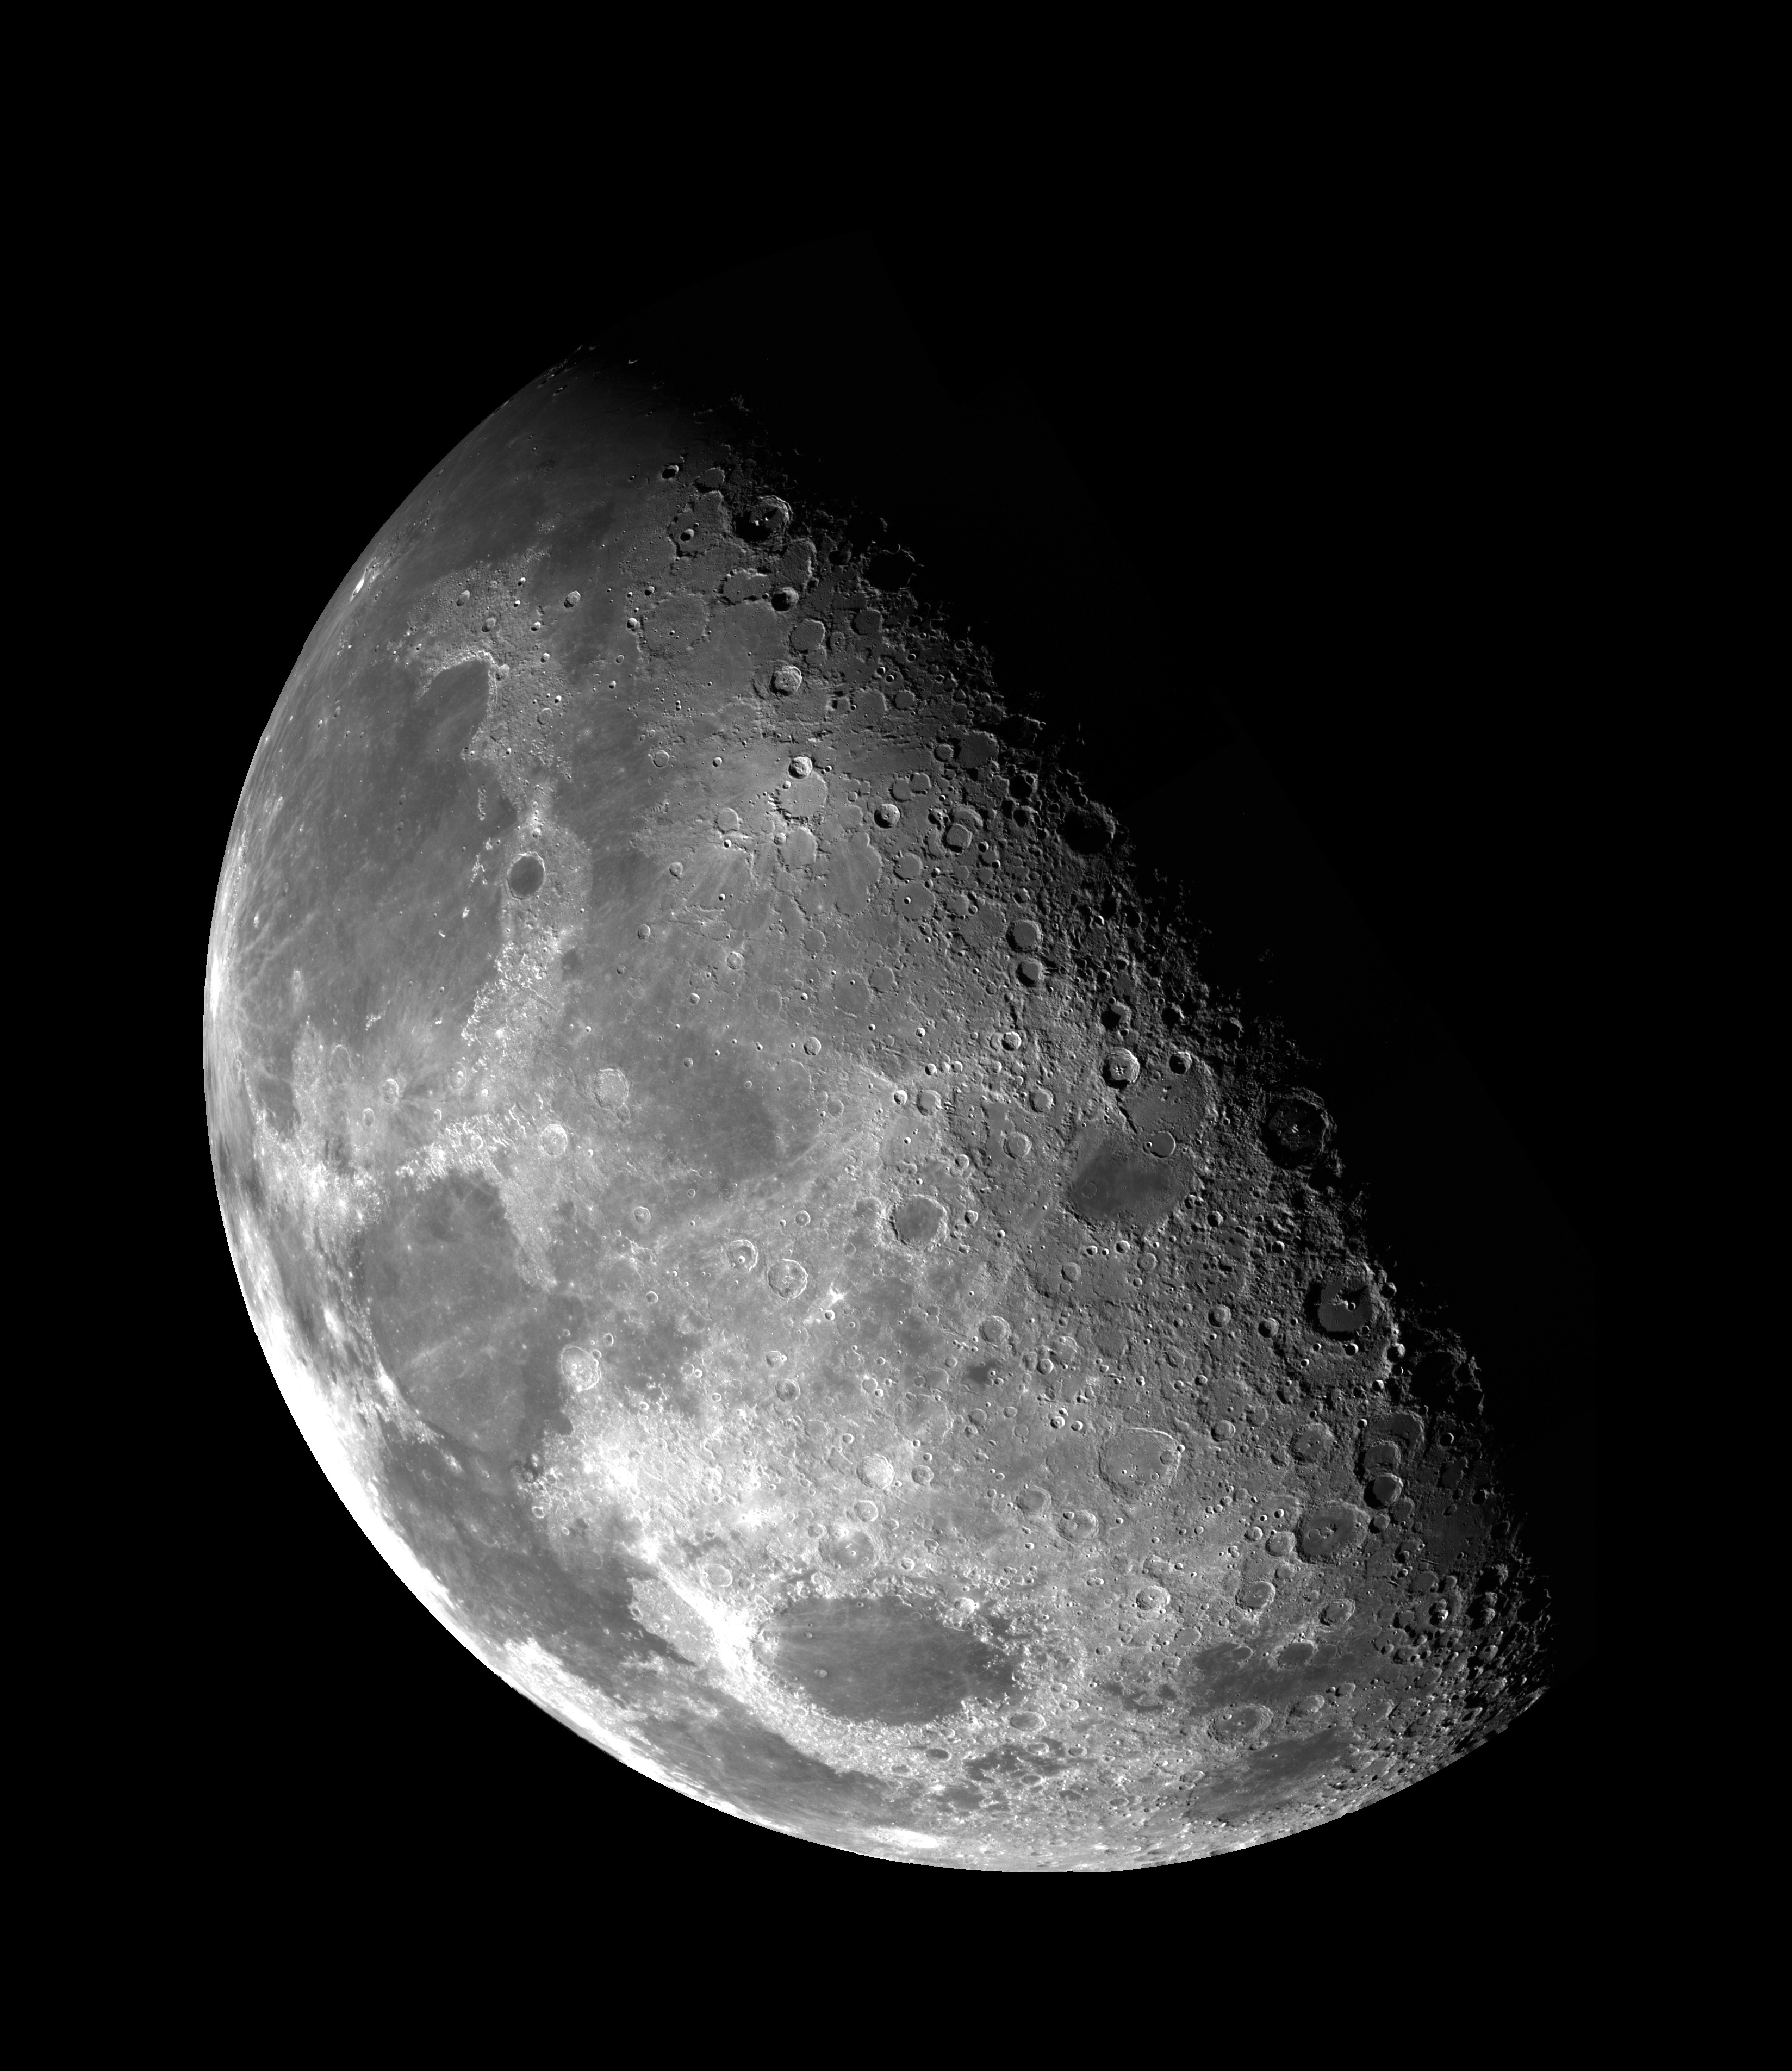
black and white, sky, atmosphere, telescope, space, darkness, monochrome, moon, outer space, half moon, astronomy, telescopic, astronomical object, magnifying, monochrome photography, galileo image, outer spas